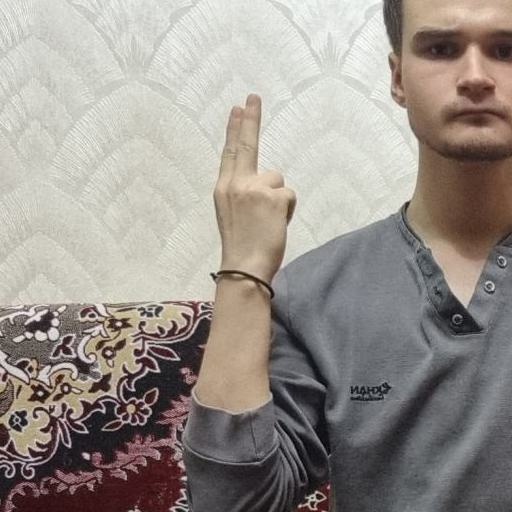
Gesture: two_up_inverted